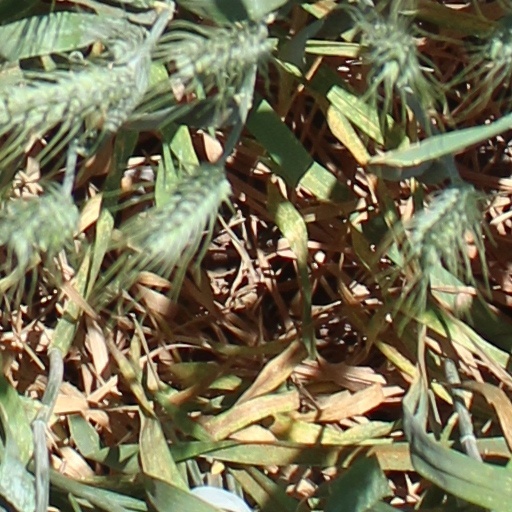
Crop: wheat